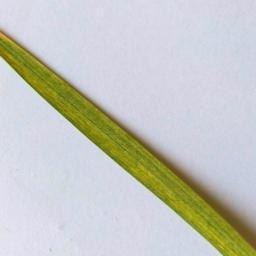
Label: Rice___Healthy